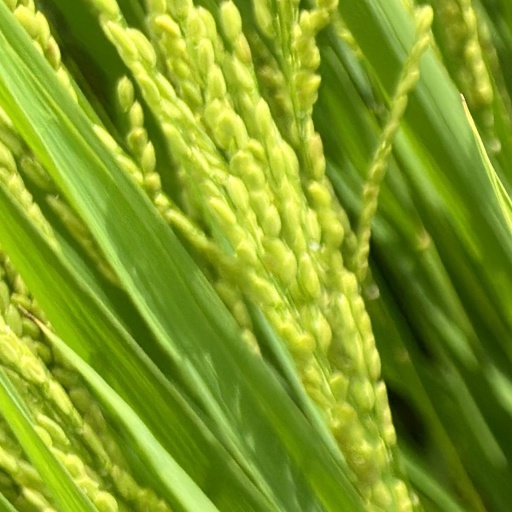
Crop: rice